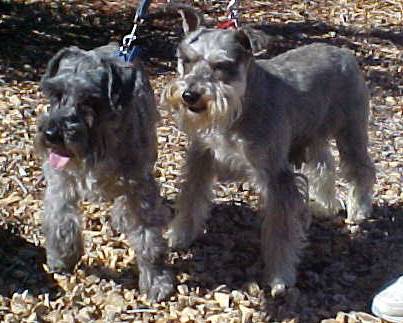
Label: dog